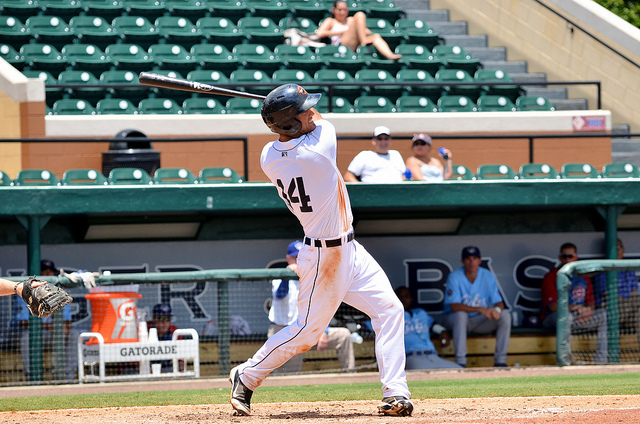
user: Given an image and a question. Answer the question in a short answer. Question: What did this man just swing at? Short Answer:
assistant: ball